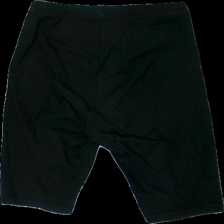
View: back
Type: Trousers
Category: Ladies
Brand: Not in the list
Brand text on label: basic u
Colors: Black
Material: 100% cotton
Cut: Regular
Size: M
Season: Summer
Price range: 50-100
Recommended usage: Recycle